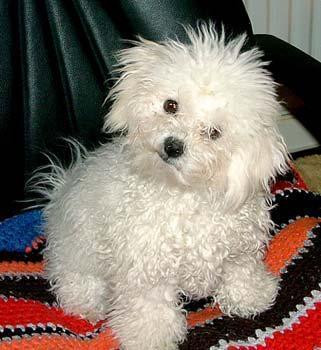
toy_poodle